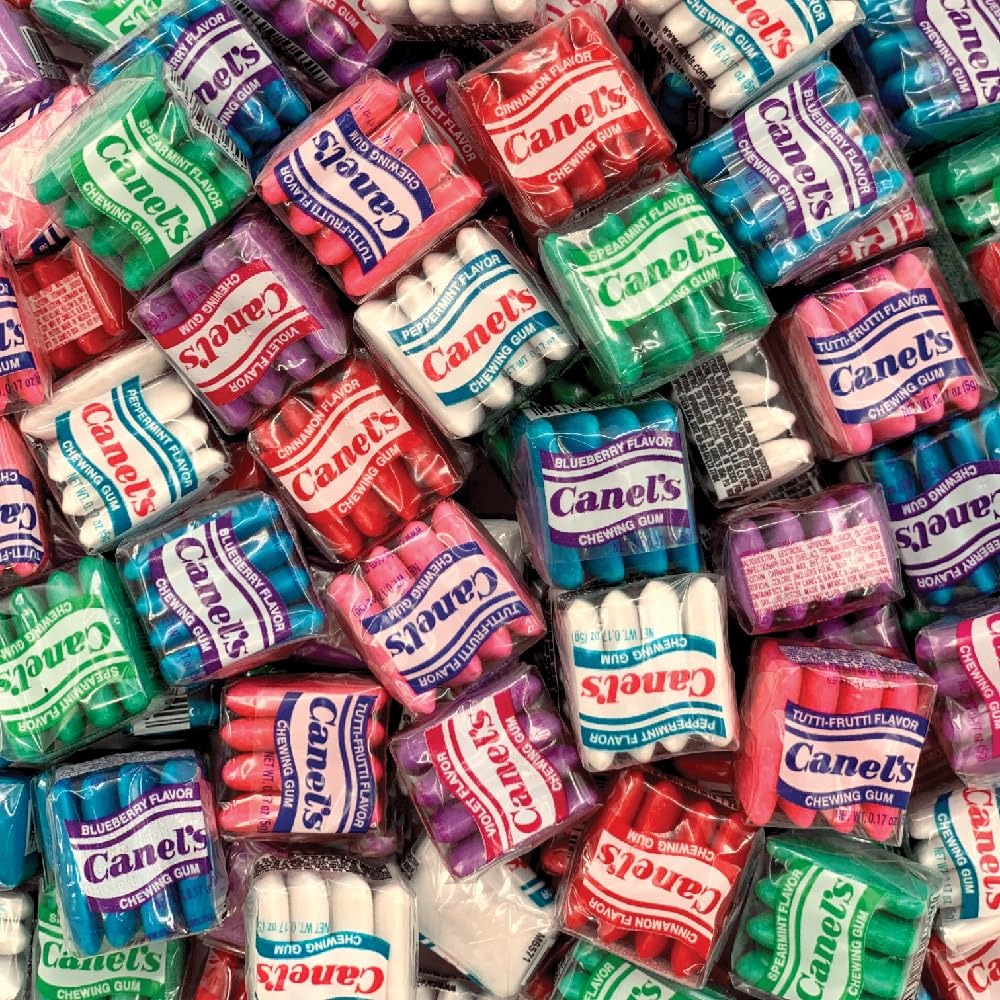
Item Name: Canel's Original Chewing Gum - 2 Pound Bulk Pack (About 180 Count) - Assorted Flavors
Bullet Point 1: Canel’s Gum in Assorted Flavors; 2-pound bulk pack; approximately 180 individually wrapped pouches per order
Bullet Point 2: Discover a vibrant mix of zesty fruits, spicy cinnamon, sweet flowers and refreshing mints
Bullet Point 3: Each pack is a delightful assortment featuring Spearmint, Tutti-Frutti, Peppermint, Cinnamon, Blueberry, and Violet flavors to suit every palate
Bullet Point 4: Conveniently packaged for on-the-go enjoyment, Canel's Gum is suitable for a quick refreshment wherever your day takes you
Bullet Point 5: Keep a pack in your bag, car, or desk drawer to elevate your chewing experience and share the delightful flavors with friends and family
Product Description: Canel's Original Chewing Gum in a variety of delicious flavors; this 2-pound bulk bag contains approximately 180 individually wrapped pouches
Value: 180.0
Unit: Count

Price: 17.99